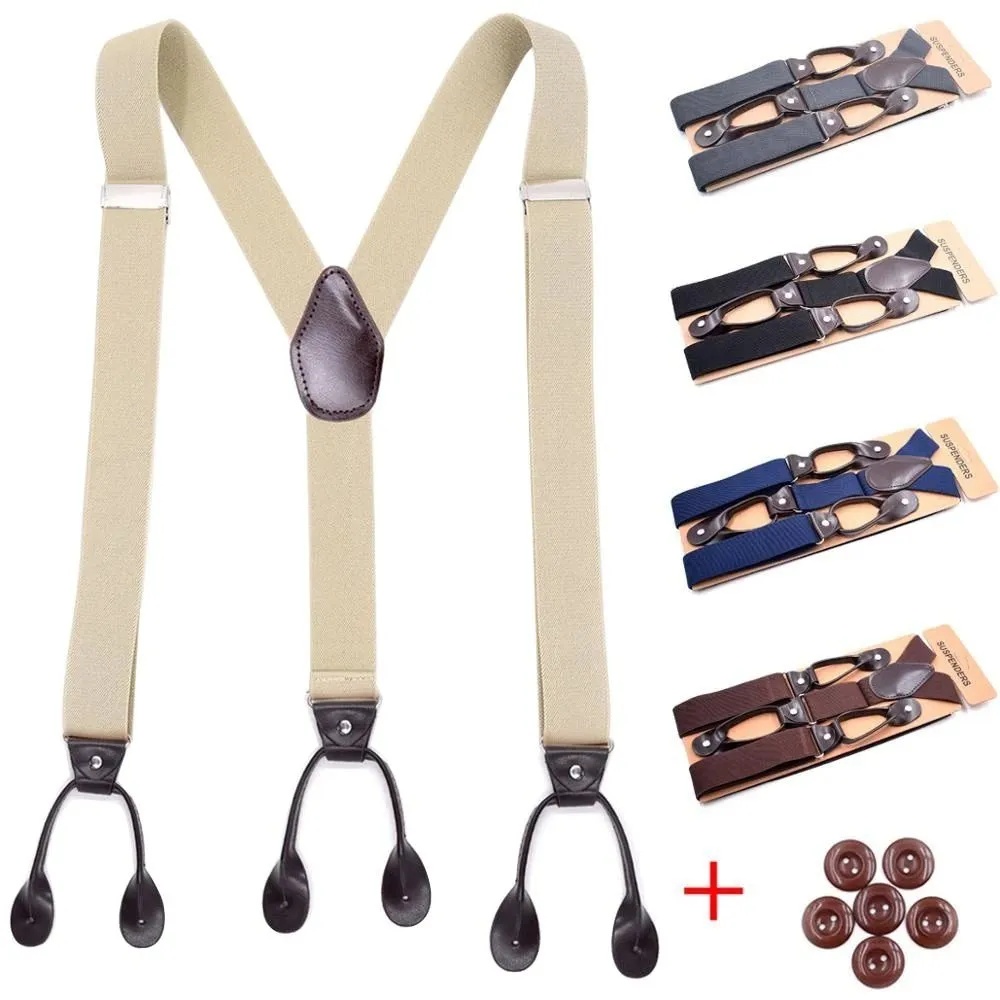
Adjustable Y-Back Leather Trimmed Suspenders
SPECIFICATIONS Gender: Unisex Material: nylon Department Name: Adult Pattern Type: Solid Style: Fashion Item Type: Suspenders Model Number: Braces Suspenders Material:: High quality polyester + strong elastic + PU leather stays Design:: Y-back with buttoned ends Size:: 3.5X125cm Color:: 10 colors Choice: yes Type: Bracket Hanger Size: 3.5X125cm Color: 10 colors Design: Y-back with buttoned ends Material: High quality polyester + strong elastic + PU leather stays Features 1. Suitable for both women and men. 2. Suitable for trousers, jeans, suits and trousers. 3. Perfect design for dating, wedding, birthday, prom, party, formal event or daily wear. 4. The best gift for grandfather, father, husband, brother, son, friend, yourself or any other suspenders lover. Package includes: 1x backpack sling Notes : The product may have 1-2cm error and the color may be a little different from the picture, please understand.
Brand: FRISHAY
Category: Apparel & Accessories > Clothing Accessories > Suspenders